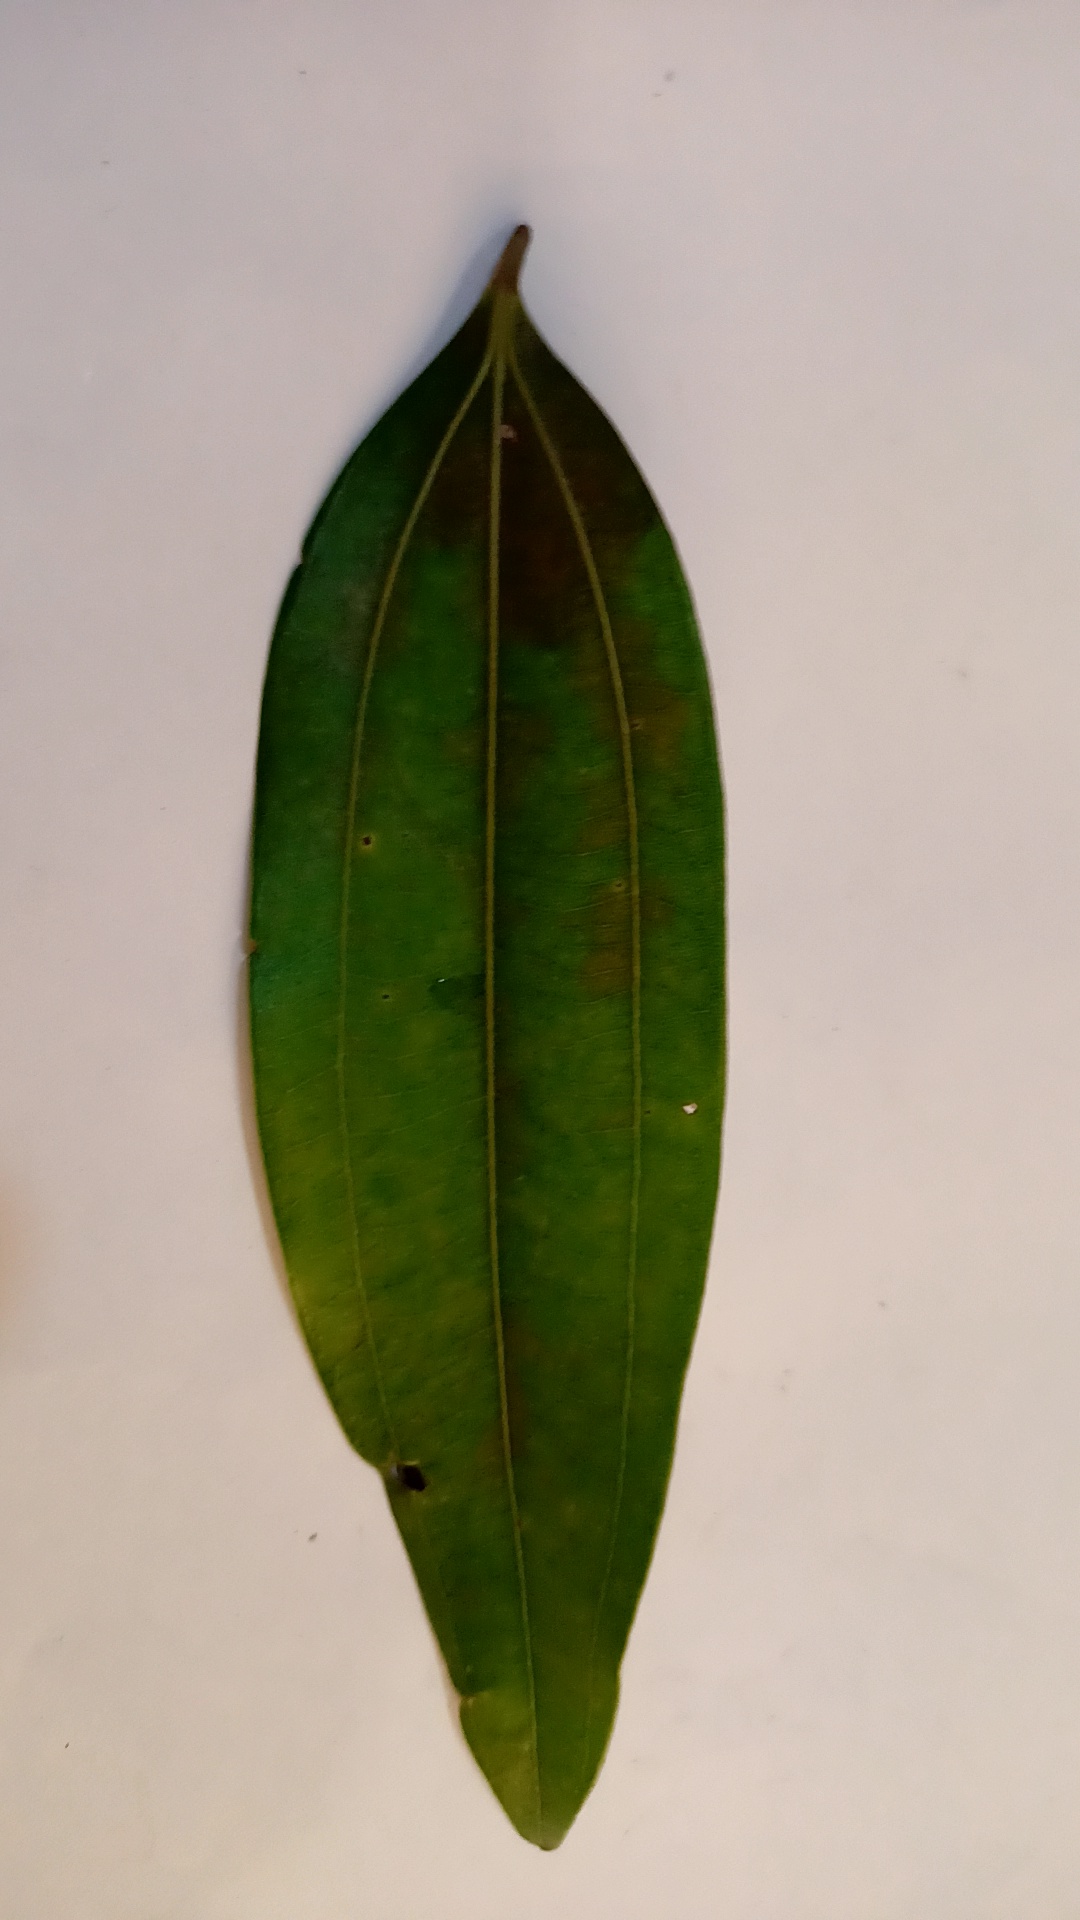
Label: Disease